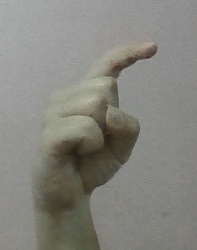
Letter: ra